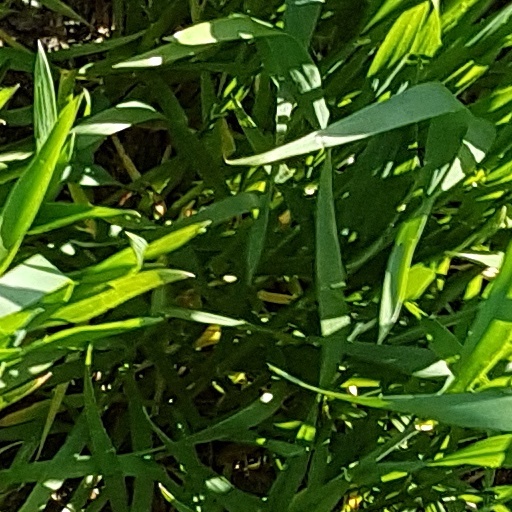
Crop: wheat